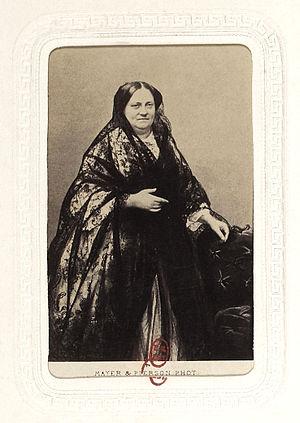
Marie-Christine de Bourbon-Siciles (1806-1878), Reine consort d'Espagne, quatrième épouse et veuve de Ferdinand VII d'Espagne, régente du royaume, mère d'Isabelle II d&#39